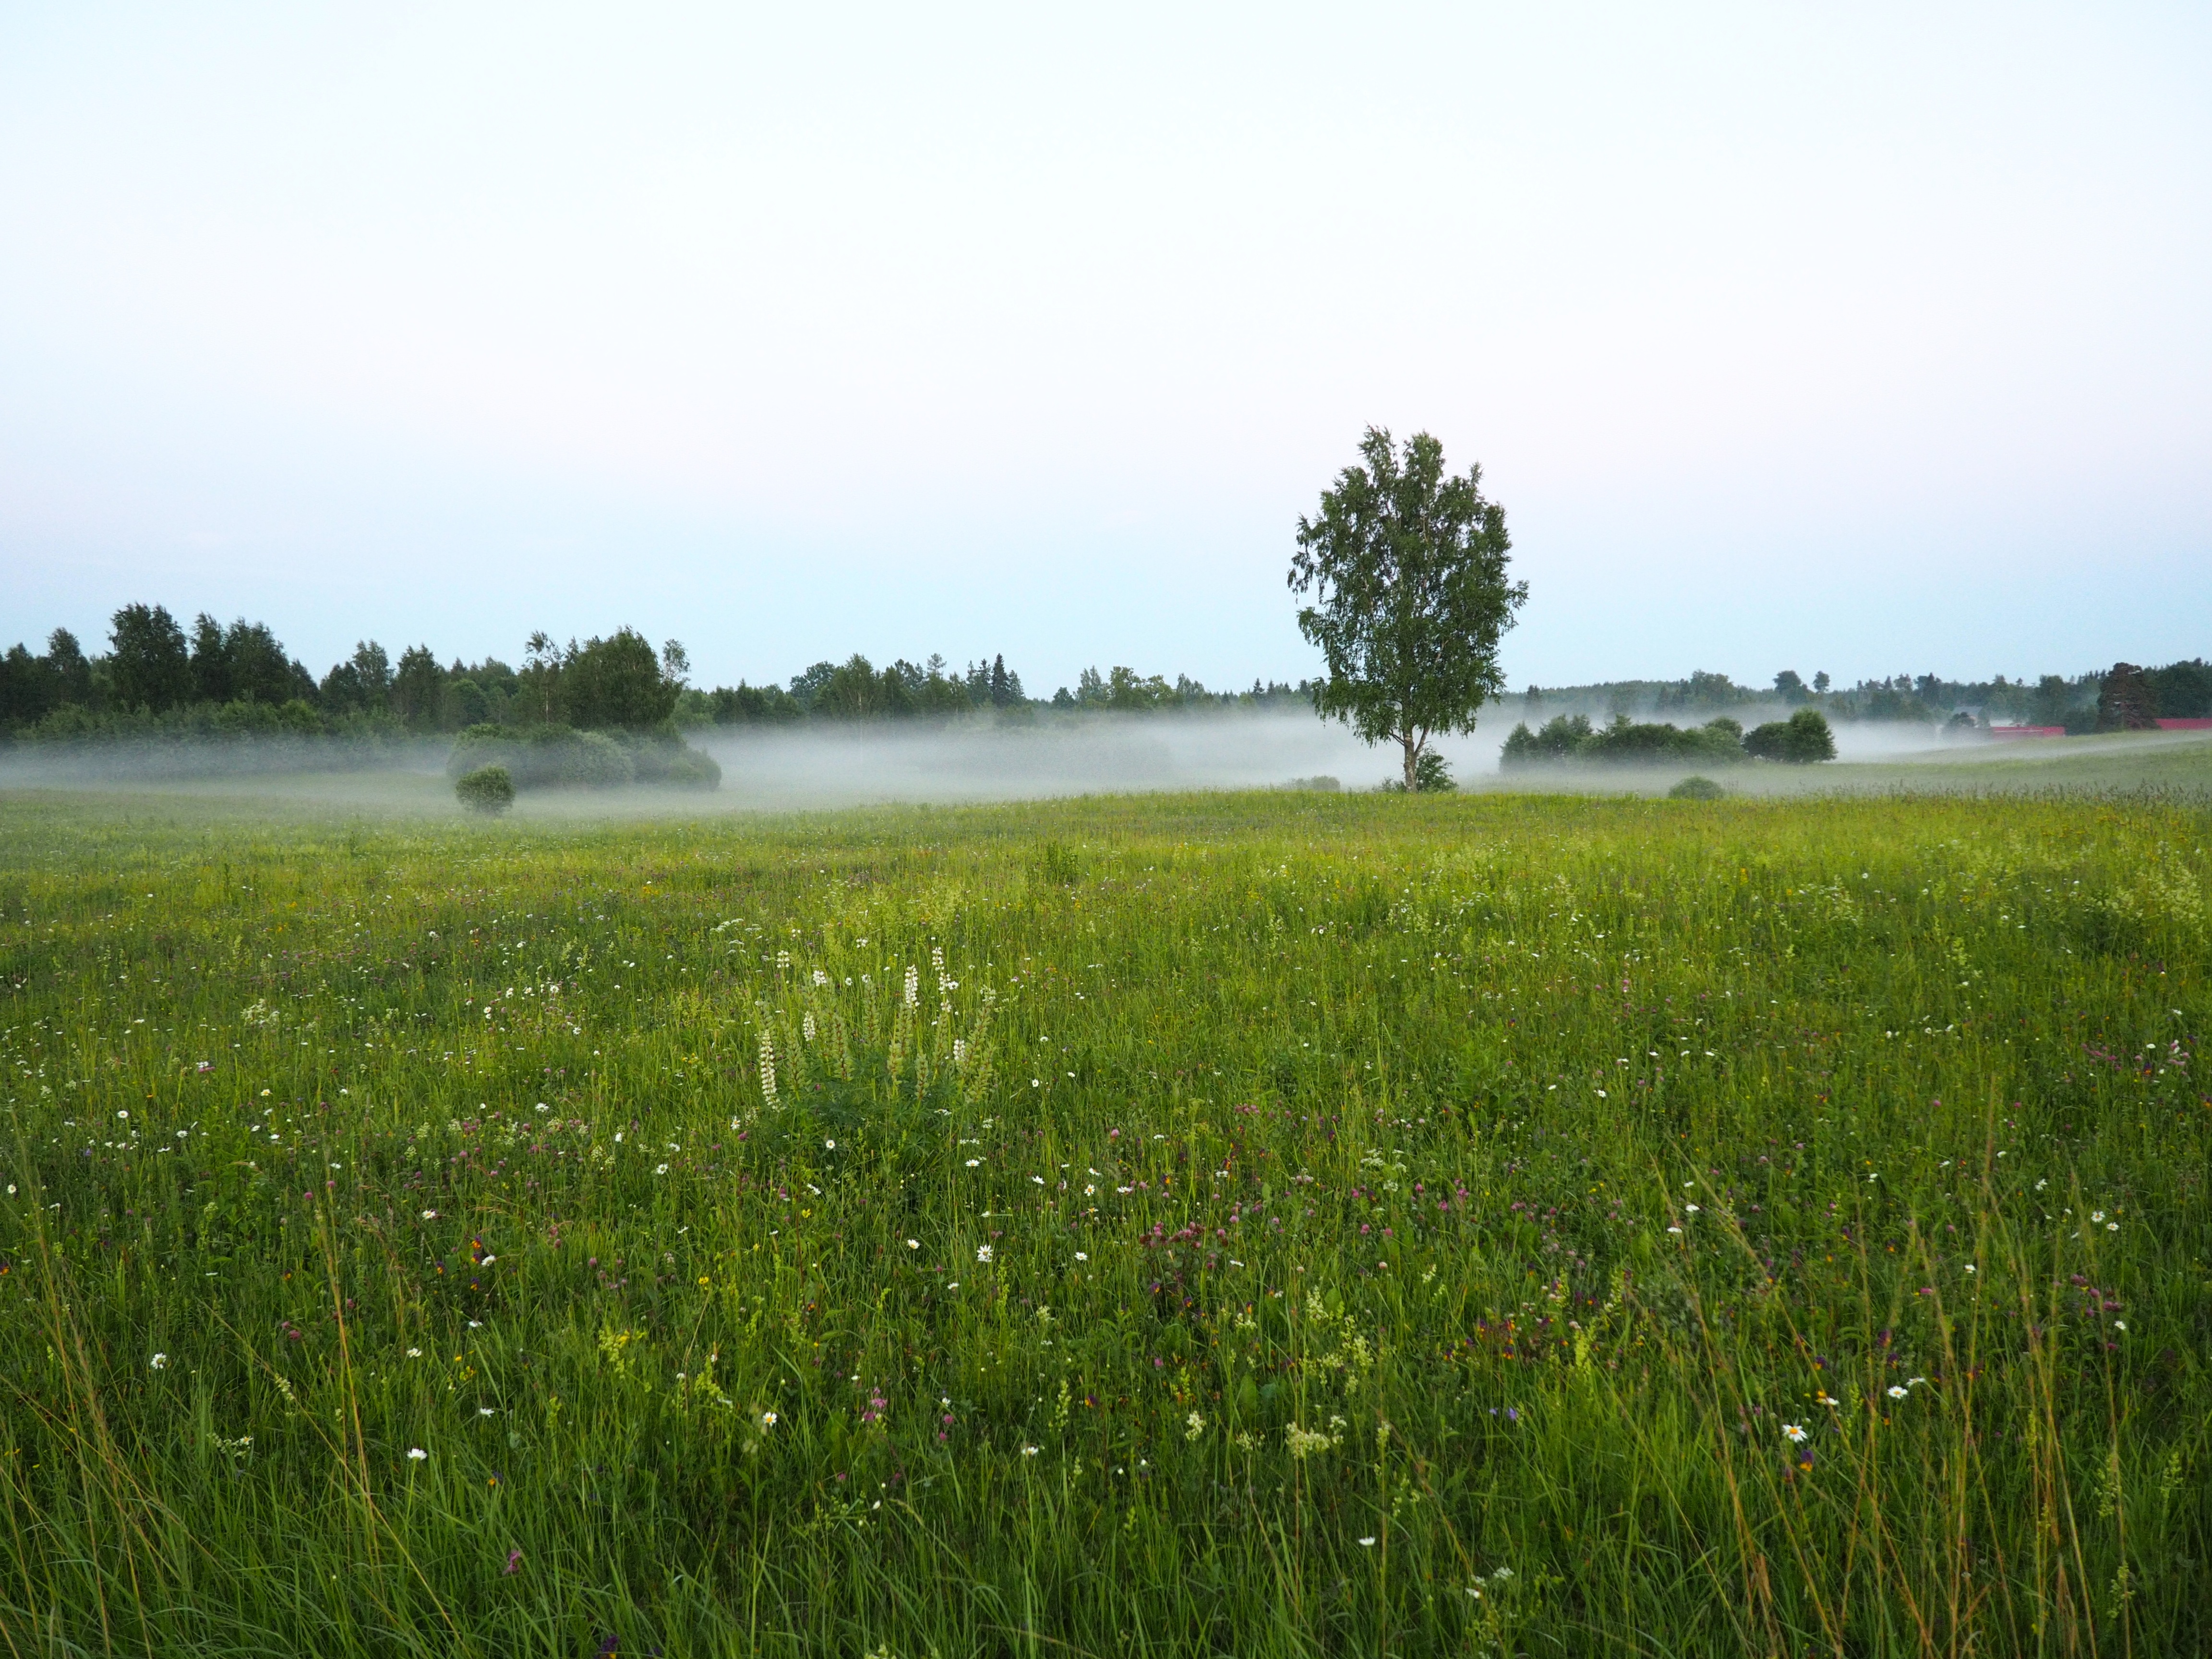
grass, horizon, marsh, field, lawn, meadow, prairie, morning, pasture, agriculture, plain, grassland, wetland, bog, habitat, ecosystem, steppe, rural area, paddy field, fen, natural environment, geographical feature, atmospheric phenomenon, grass family, land lot